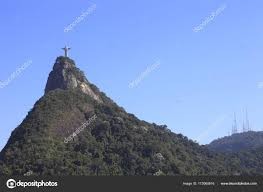
Landmark: Christ the Reedemer